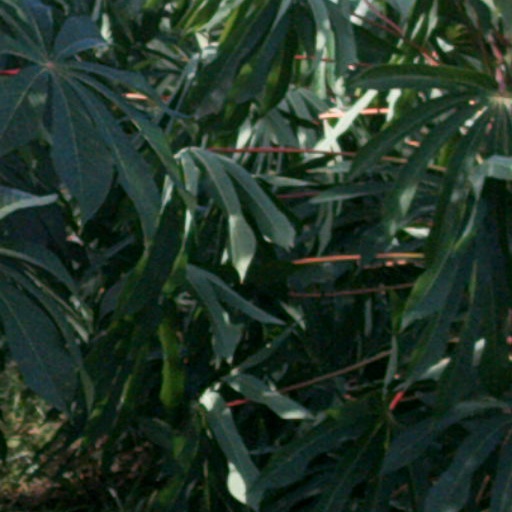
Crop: cassava